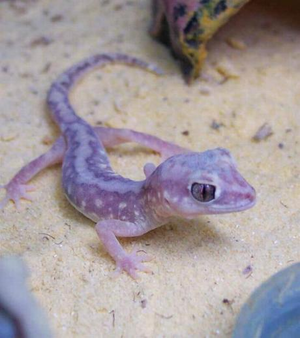
Lucasium est un genre de geckos de la famille des Diplodactylidae.
Lucasium damaeum est une espèce de geckos de la famille des Diplodactylidae.